South Stone School House

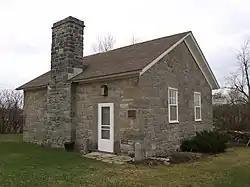

The South Stone School House is a historic school building at Main Street and Quarry Road in Isle La Motte, Vermont. Built in 1843, it served the town as a district school until 1932, and has served as home to its historical society since then. It was probably built by James Ritchie, a noted local Scottish immigrant mason, and was listed on the National Register of Historic Places in 1997.